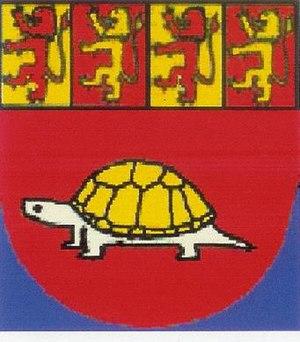
Armoirie ville d'Obyctov.
La tortue apparaît aussi bien dans l'art que dans la culture populaire et revêt des symboliques différentes selon la culture de chaque région. Symbole de lenteur en Europe occidentale, elle se fait l'allégorie du monde en Chine.